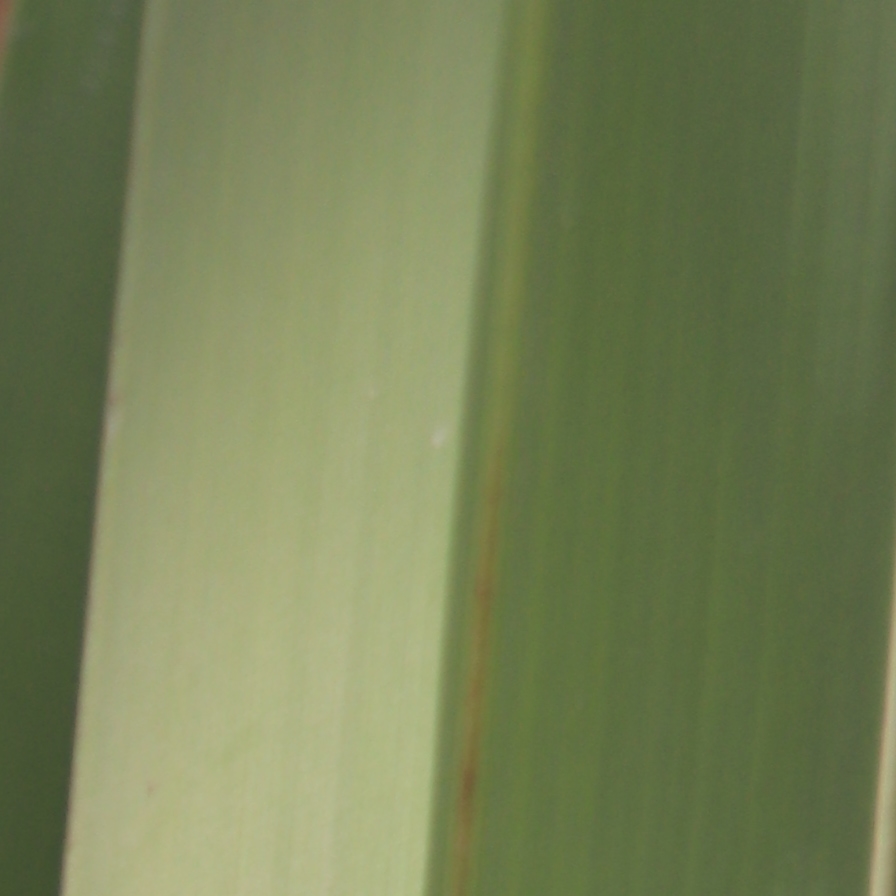
Label: Healthy